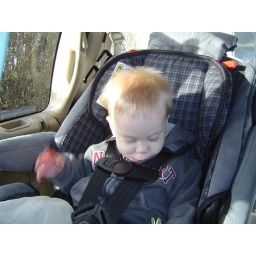
Dillon in his new big boy car seat